Iain Burgess

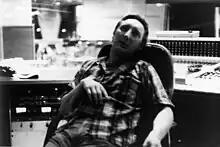
Burgess in 1985

Iain Burgess (24 November 1953 – 11 February 2010) was an English record producer and audio engineer. He helped define the sound of the Chicago post-punk music scene in the 1980s and early 1990s. Burgess worked with a number of key underground bands including: Big Black, Naked Raygun, The Effigies, Rifle Sport, Toothpaste, Get Smart!, Ministry, Green, Bloodsport, Pegboy, Poster Children, and Bhopal Stiffs.